Organ donation

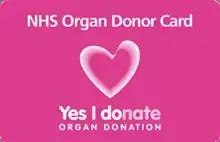
NHS England Organ Donor Card

The Organ Donation (Deemed Consent) Act 2019 established opt-out organ donation in England, also known as Max and Keira's law, when came into effect in May 2020. It means adults in England will be automatically be considered potential donors unless they chose to opt out or are excluded.